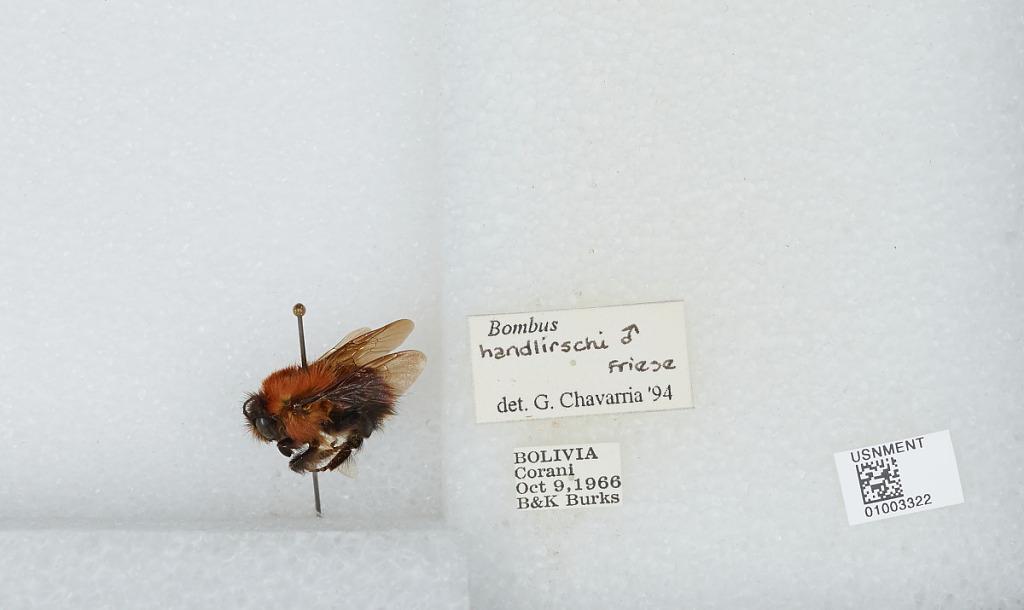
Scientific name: Bombus (Dasybombus) handlirschi Friese
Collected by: B. Burks & K. Burks
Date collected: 1966-10-9
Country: Bolivia
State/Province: Cochabamba
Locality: Corani
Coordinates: -17.27, -65.9
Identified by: Chavarria, G.